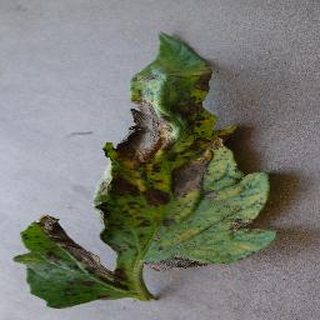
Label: tomato_early_blight